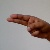
The image shows a hand gesture representing the letter 'H' in Indian Sign Language.